Guns don't kill people, people kill people

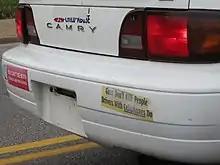
Close up of the bumper of a car

On analysis of the original slogan, gun violence researchers Philip J. Cook and Jens Ludwig provide alternatives "Guns don't kill people; they just make it real easy" and "guns don't kill people; violent and impulsive people kill people—usually with guns". On 5 December 1980 Michael J. Halberstam, an American doctor, was shot by a burglar. Just a few days before that, on 21 November, he said "It may be true that guns don't kill and people do, but handguns make it a lot easier. Too easy." Variations of this include "guns don't kill people, people kill people, but they sure make killing 'loved' ones easier" and "people kill people, but access to guns makes killing too easy". Dennis A. Henigan provides an alternate "guns don't kill people, they enable people to kill people". David Ropeik writes that "guns don't kill people, they certainly do make killing easier;" however, they also provide a sense of safety to gun owners, among other things.